Crusader states

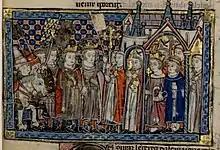
Kings Louis VIII and Conrad III meet Queen Melisende and King Baldwin III at Acre from a 13th-century codex

The Fatimids' feud with the Seljuks hindered Muslim actions for more than a decade. Outnumbered by their enemies, the Franks remained in a vulnerable position, but they could forge temporary alliances with their Armenian, Arab, and Turkic neighbours. Each crusader state had its own strategic purpose during the first years of its existence. Jerusalem needed undisturbed access to the Mediterranean; Antioch wanted to seize Cilicia and the territory along the upper course of the Orontes River; and Edessa aspired to control the Upper Euphrates valley. The most powerful Syrian Muslim ruler, Toghtekin of Damascus, took a practical approach to dealing with the Franks. His treaties establishing Damascene–Jerusalemite condominiums (shared rule) in debated territories created precedents for other Muslim leaders.